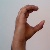
The image shows a hand gesture representing the letter 'C' in Indian Sign Language.